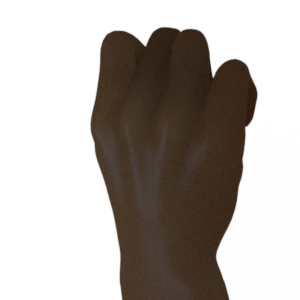
Label: rock